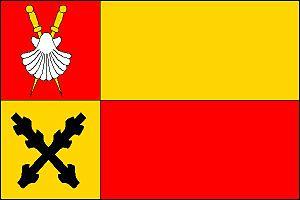
Horní Libchava est une commune du district et de la région de Liberec, en République tchèque. Sa population s'élevait à 744 habitants en 2018.